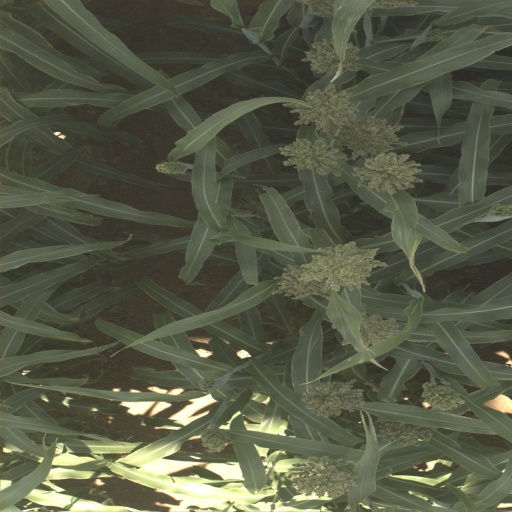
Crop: sorghum